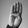
ASL letter: B